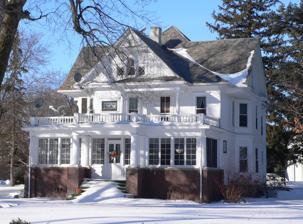
Building: Warrick House (Meadow Grove, Nebraska)
Country: United States of America
Year built: 1903
Historic house in Nebraska, United States United States historic place John Wesley and Grace Shafer Warrick House U.S. National Register of Historic Places House, seen from the northeast Location within Nebraska Show map of Nebraska Warrick House (Meadow Grove, Nebraska) (the United States) Show map of the United States Interactive map showing the location of Warrick House Location Meadow Grove, Nebraska Coordinates 42°01′34″N 97°44′16″W / 42.026110°N 97.737694°W / 42.026110; -97.737694 Built 1903 Built by John and Grace Warrick Architectural style Queen Anne NRHP reference No. 90001767 Added to NRHP November 28, 1990 The John Wesley and Grace Shafer Warrick House , also known as the John W. Warrick Sr. House , is a house in the southern part of the city of Meadow Grove , in the northeastern part of the state of Nebraska , in the Midwestern United States .  The house was built in the Queen Anne style in 1903 by a prominent Meadow Grove businessman, who made some additions and alterations in the 1920s.  The builder, and subsequently his descendants, continuously occupied it into at least the late 20th century. The house is listed in the National Register of Historic Places , as a well-preserved example of the turn-of-the-century Queen Anne style. History Meadow Grove established Among the first white settlers in the area that became Meadow Grove were brothers Perry Vanado Lewis and Van Buren Lewis, who arrived in the area in 1868.  In 1872, Van Buren Lewis claimed a quarter-section of land (160 acres, or 65 ha) under the 1862 Homestead Act .  Perry Lewis built a dugout on an adjoining quarter-section and, in 1874, planted a grove of cottonwoods and claimed the land under the provisions of the Timber Culture Act . In 1879, the Fremont, Elkhorn and Missouri Valley Railroad extended its tracks up the Elkhorn Valley by some 60 miles (95 km), from Wisner to Oakdale , crossing the northern part of Madison County . In 1883, Perry Lewis built a gristmill on Buffalo Creek; later that year, his son-in-law Joseph Beech built a grocery store by the gristmill, and a post office named "Gimlet" was established there.  The mill attracted farmers from a wide area, and became a social as well as a commercial center. Believing that the developing settlement needed a better location, Perry Lewis launched the town of Meadow Grove on his timber claim, platting it in 1886–87 and offering free lots to persons who would start new businesses. The store building was moved from the Gimlet site to the new town. John W. Warrick Among the first businesses in Meadow Grove was the Hale Warehouse Company, which dealt in grain and general merchandise.  The owner, Virginia native Felix J. Hale, also owned a 400-acre (160 ha) cattle-feeding farm north of the town.  In 1887, Hale offered John Wesley Warrick $100 a month to come to Meadow Grove and manage his operations. Warrick was born in Elk Creek, Virginia , in 1858.  He attended school in Elk Creek until 1878, then taught there for a year.  He subsequently worked in the mercantile business, as well as serving for five years as postmaster.  In 1887, he accepted Hale's offer and moved to Meadow Grove.  Three years later, he married Grace Shafer, whose parents had moved from Ohio to Iowa before settling in the Meadow Grove area in 1872. Warrick remained with Hale until 1894.  In 1895, he established his own grain, lumber, and coal business.  Initially, the business had no grain elevator or direct access to the railroad, and grain operations were handled through a "shovel house": grain was brought to the storage facility in wagons, shoveled into it by hand, then hand-shoveled out of storage into wagons for transport to waiting railroad cars.  In 1898, Warrick built a modern elevator, with a capacity of 20,000 bushels (700 m 3 ). Warrick house from east-southeast Warrick prospered and became one of Meadow Grove's most prominent citizens.  He sat on the city's school board for over 20 years; served for two decades as Sunday-school superintendent at the local Methodist church; and, when the local Security Bank failed and was reorganized in 1928, he was chosen as one of the directors. In 1931, he brought his son, John Warrick Jr., into his business, renaming it "Warrick and Son". John Warrick died in 1950; Grace Warrick, in 1951. The family business continued under the operation of John Warrick Jr., and subsequently of his sons John Warrick III and Robert Warrick. Warrick House In 1903, John and Grace Warrick built a house on a four-acre (about one-and-a-half hectares) lot at the southern edge of Meadow Grove.  The two-story house was built in the Queen Anne style , at a cost of about $4,000.  A carriage barn, architecturally similar to the house, was built to the southwest of the house at about the same time. In the early 1920s, the house was raised and a finished basement constructed beneath it.  A large porch was added, enclosing the entire first-floor front of the building. In 1928, John Warrick Jr. used $5,000 given to him by his father to build a house on the property just south of the senior Warricks.  Various Warrick descendants continued to occupy the property as of 1990: Robert Warrick in the main house, John Warrick Jr.'s widow in the house to the south, and John Warrick III next to the carriage barn. In 1990, the 1903 Warrick House was listed in the National Register of Historic Places , as an "excellent" and well-preserved example of the early-20th-century Queen Anne style. View from Fourth Street: two brick piers in right foreground, main house behind tree, carriage barn in left background Description The Warrick property is on the west side of Fourth Street.  A line of four brick piers, installed in the 1920s and formerly connected by hedges, runs along Fourth. The house is set in the midst of conifers and deciduous trees, including some that John Warrick Sr. planted at the time of the house's construction in 1903. A brick-and-wood pergola , built on the south side of the house in the 1920s, is no longer extant; nor is a goldfish pond north of the house. The 19-room house faces eastward.  It stands 2 + 1 ⁄ 2 stories tall, atop a red-brick foundation installed as a finished basement in the 1920s.  For the first two decades of its existence, the house's front featured a porch that curved onto the south side, supported by classical columns.  This porch was extended and enclosed in the 1920s, and a balcony with a railing of spindlework supports constructed atop it. Originally, the rear (west) entrance of the house led through an enclosed porch.  In 1988, a greenhouse was added there. The north and south sides of the building feature large two-story bay windows.  There is a second-floor bay window above the enclosed front porch on the east side.  The cross-gabled roof is steeply pitched and wood-shingled.  The front (east) and south gables are supported by classical columns. The interior of the house was finished in a variety of woods.  Floors are solid oak throughout.  On the first floor are bookshelves, a trestle table, and a writing desk made of walnut taken from trees planted in the yard.  As of 1990, many of the original interior furnishings and detailings remained. Carriage barn A concrete curbed driveway runs westward from Fourth Street to the carriage barn southwest of the house. Built in about 1903, the barn was later converted to a garage.  Its architectural style complements that of the house.  The steeply-pitched cross-gabled roof is topped with a square cupola; there are windows in the lower gable ends. Notes